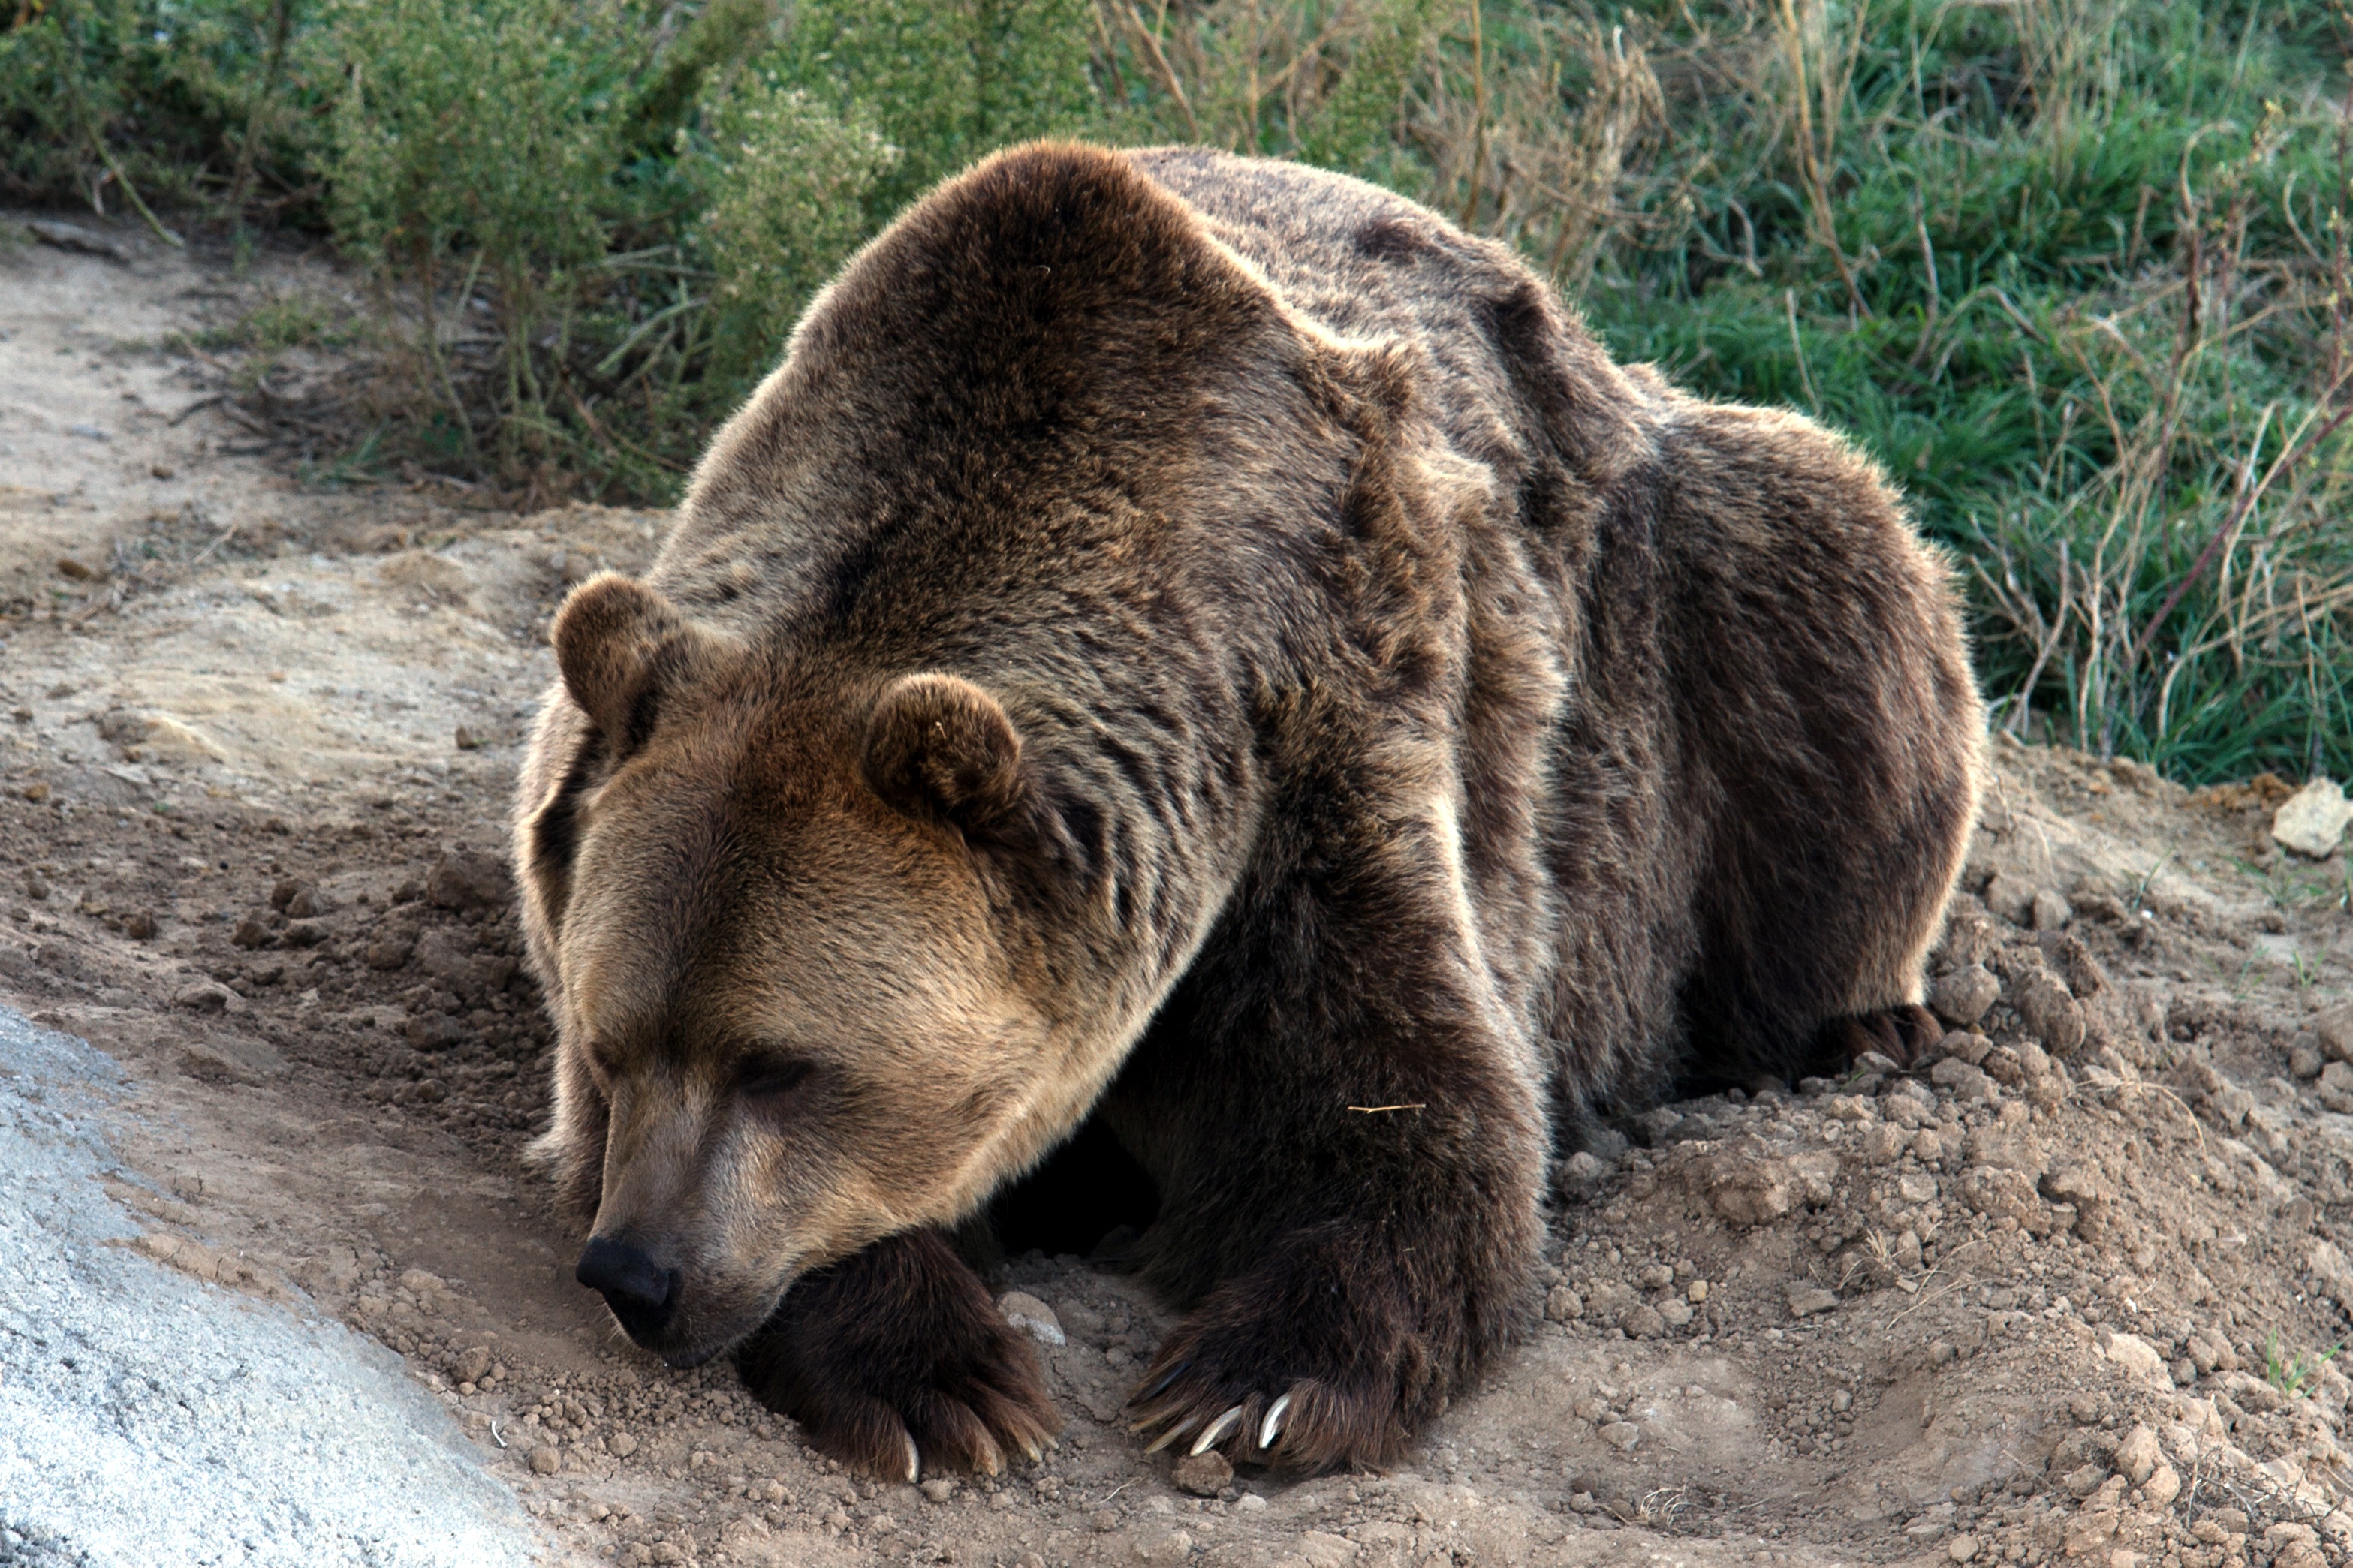
bear, wildlife, grizzly, mammal, predator, fauna, brown bear, wild animal, vertebrate, dangerous, grizzly bear